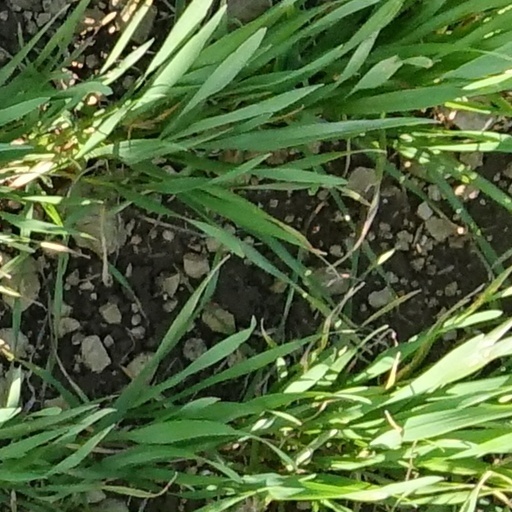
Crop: wheat